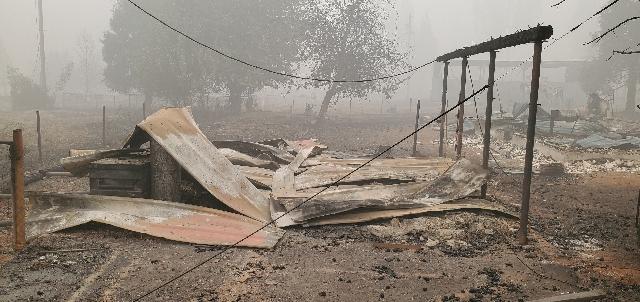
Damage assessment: destroyed